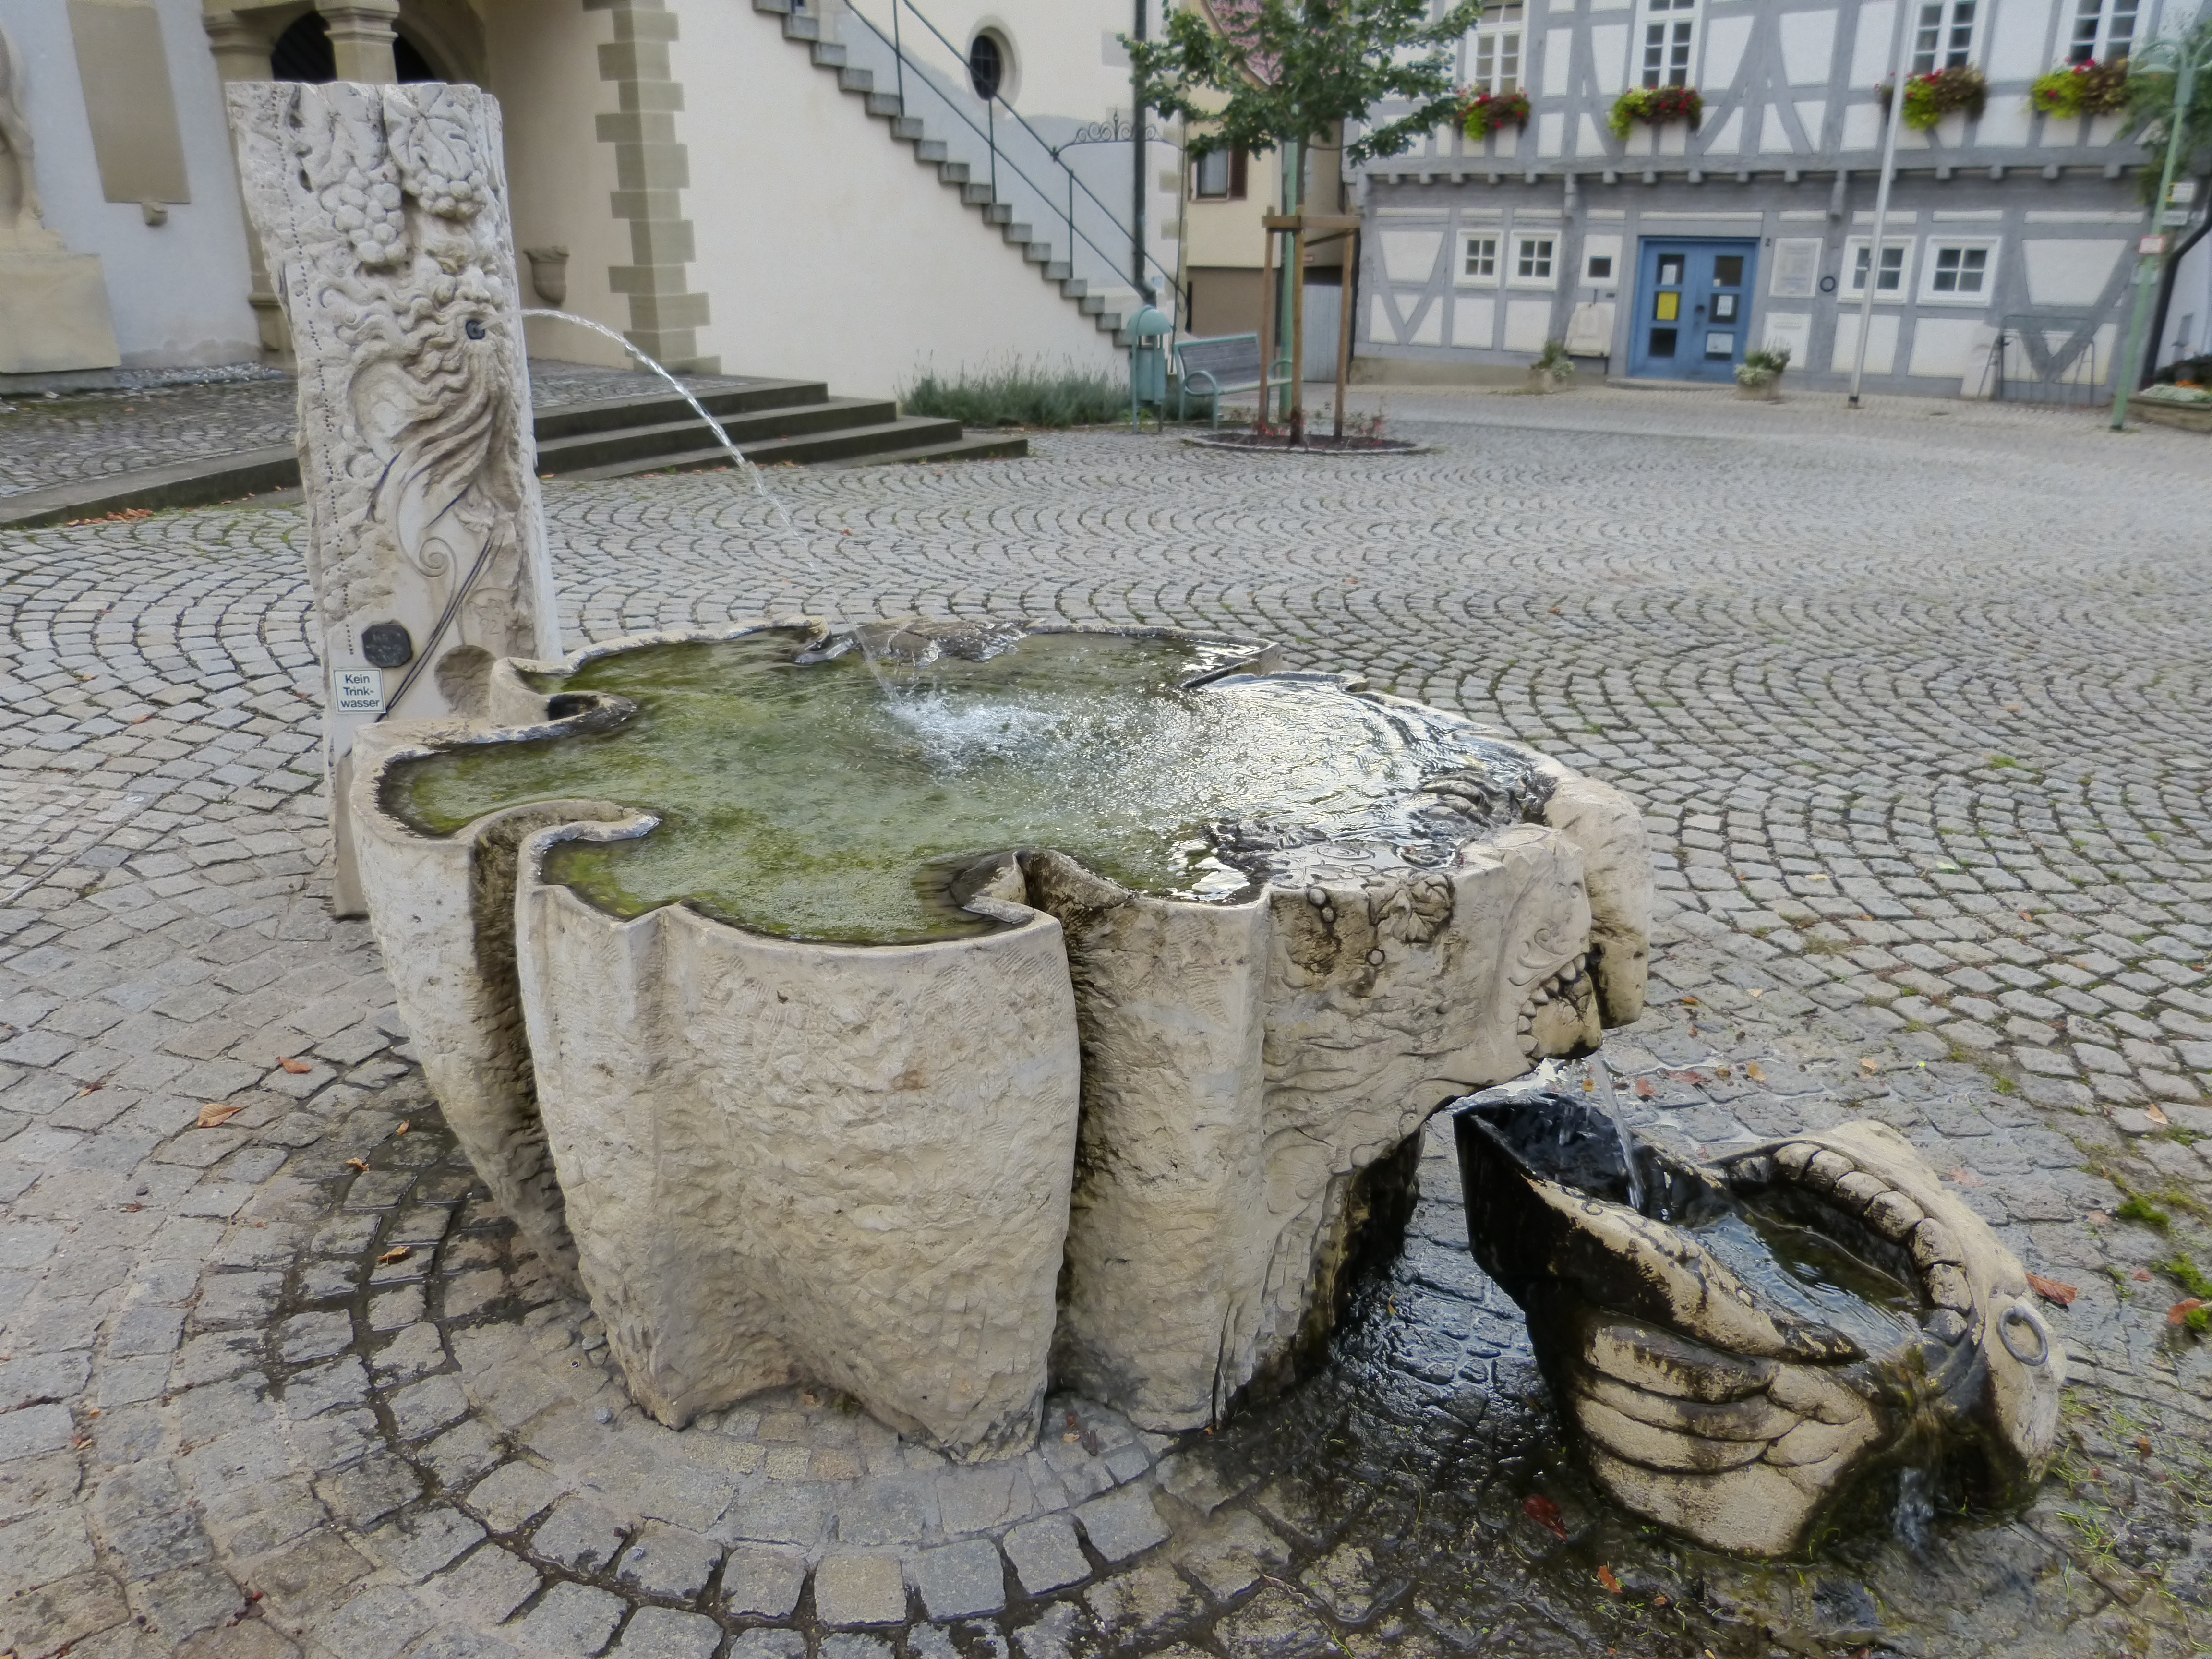
water, wood, wet, monument, drink, sculpture, art, fountain, carving, water feature